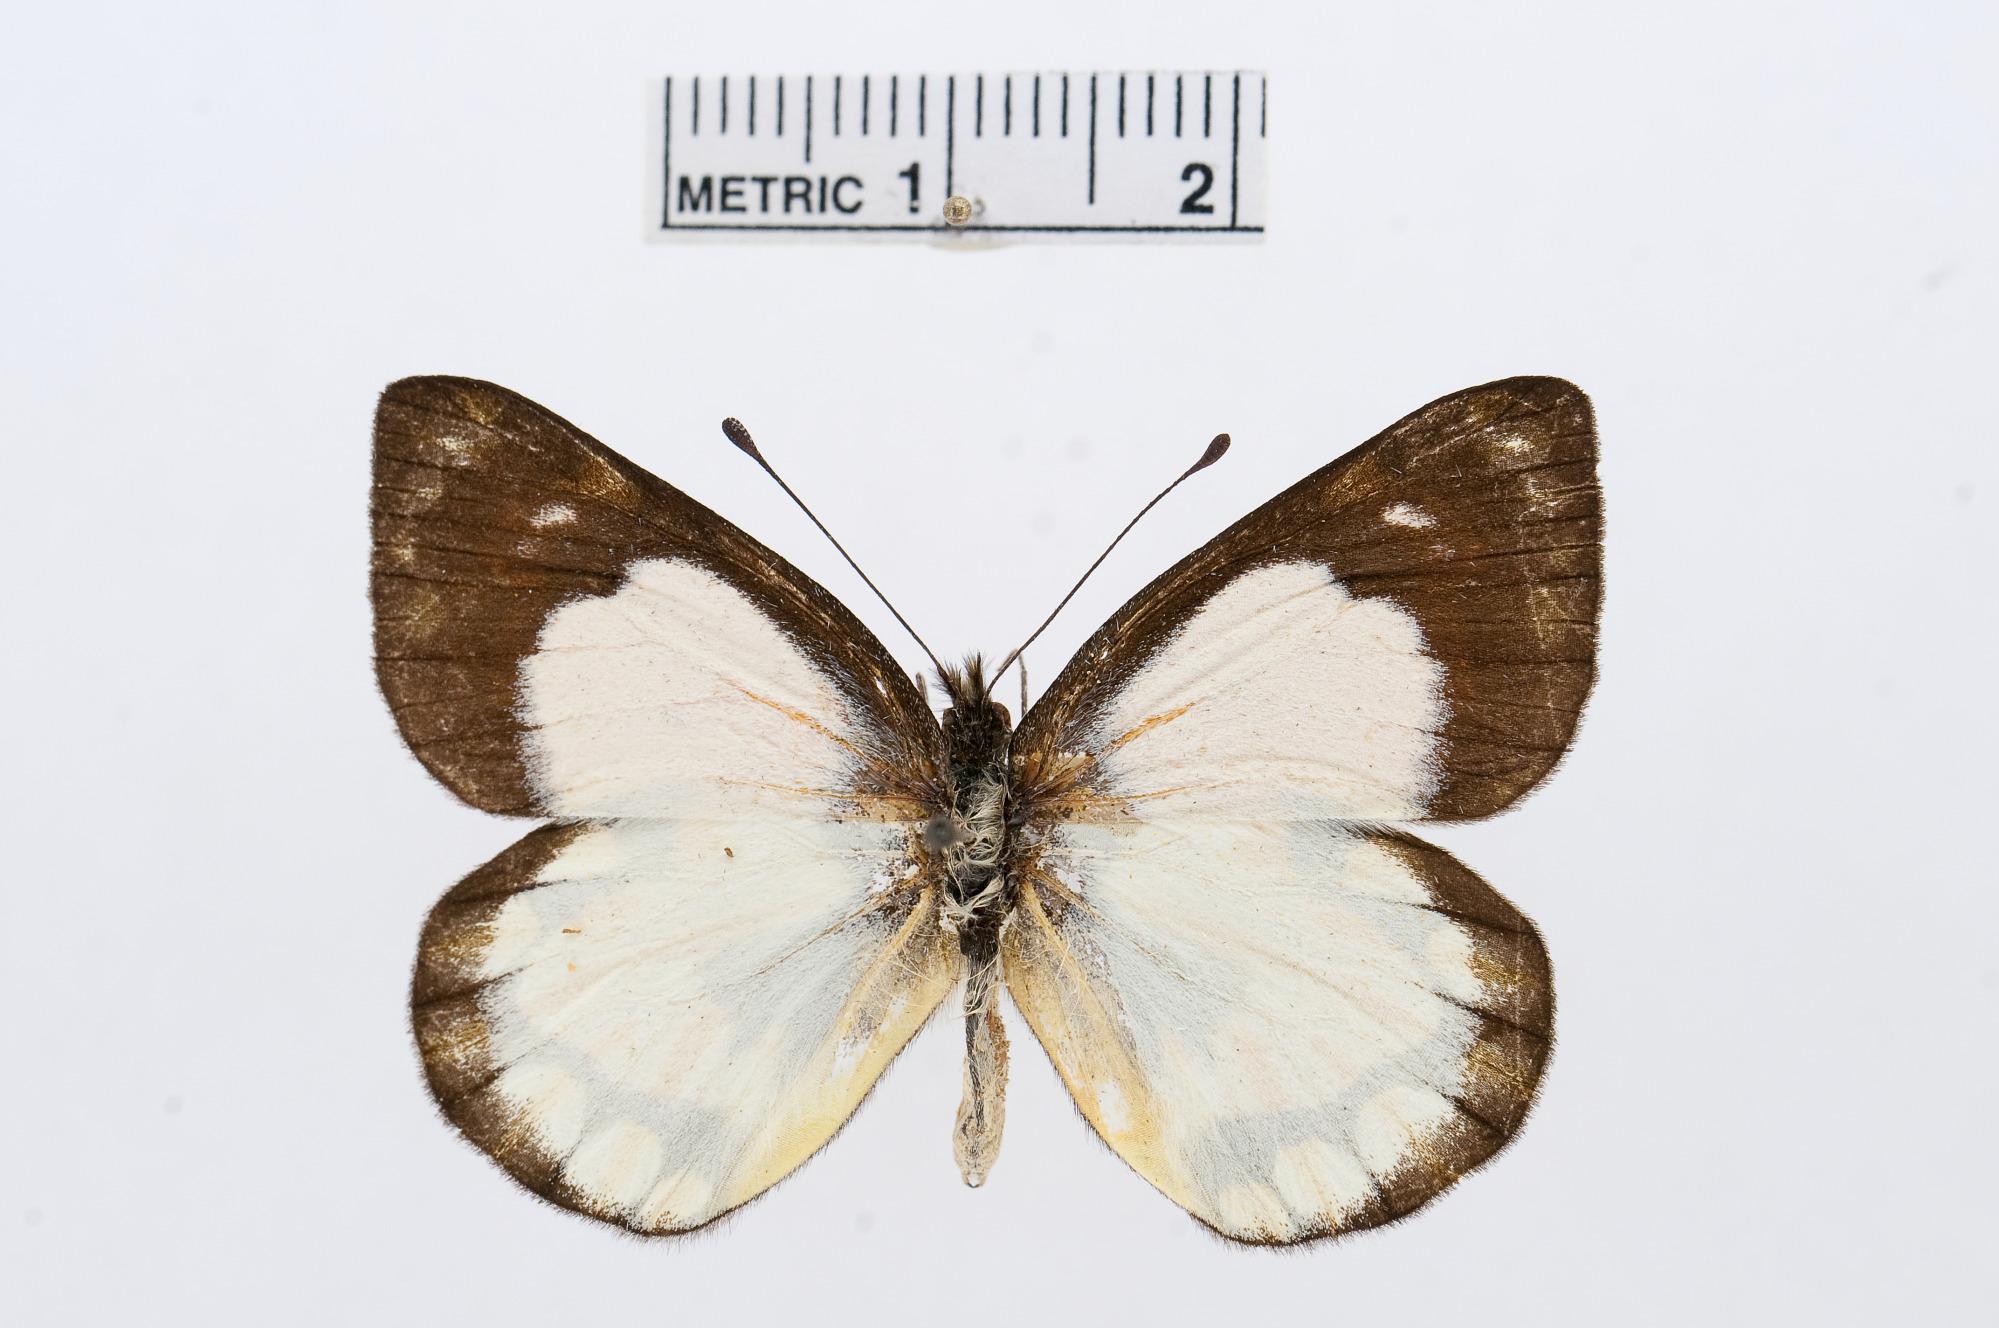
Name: Delias germana
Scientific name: Delias germana
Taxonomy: Animalia, Arthropoda, Hexapoda, Insecta, Lepidoptera, Pieridae, Pierinae